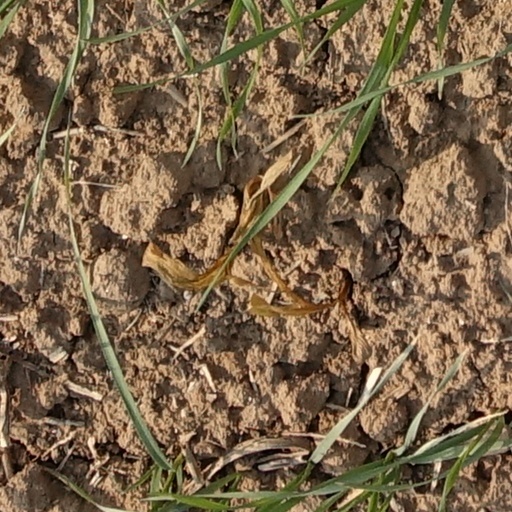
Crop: wheat